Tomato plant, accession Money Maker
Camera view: bottom (45 deg); turntable rotation: 30 degrees
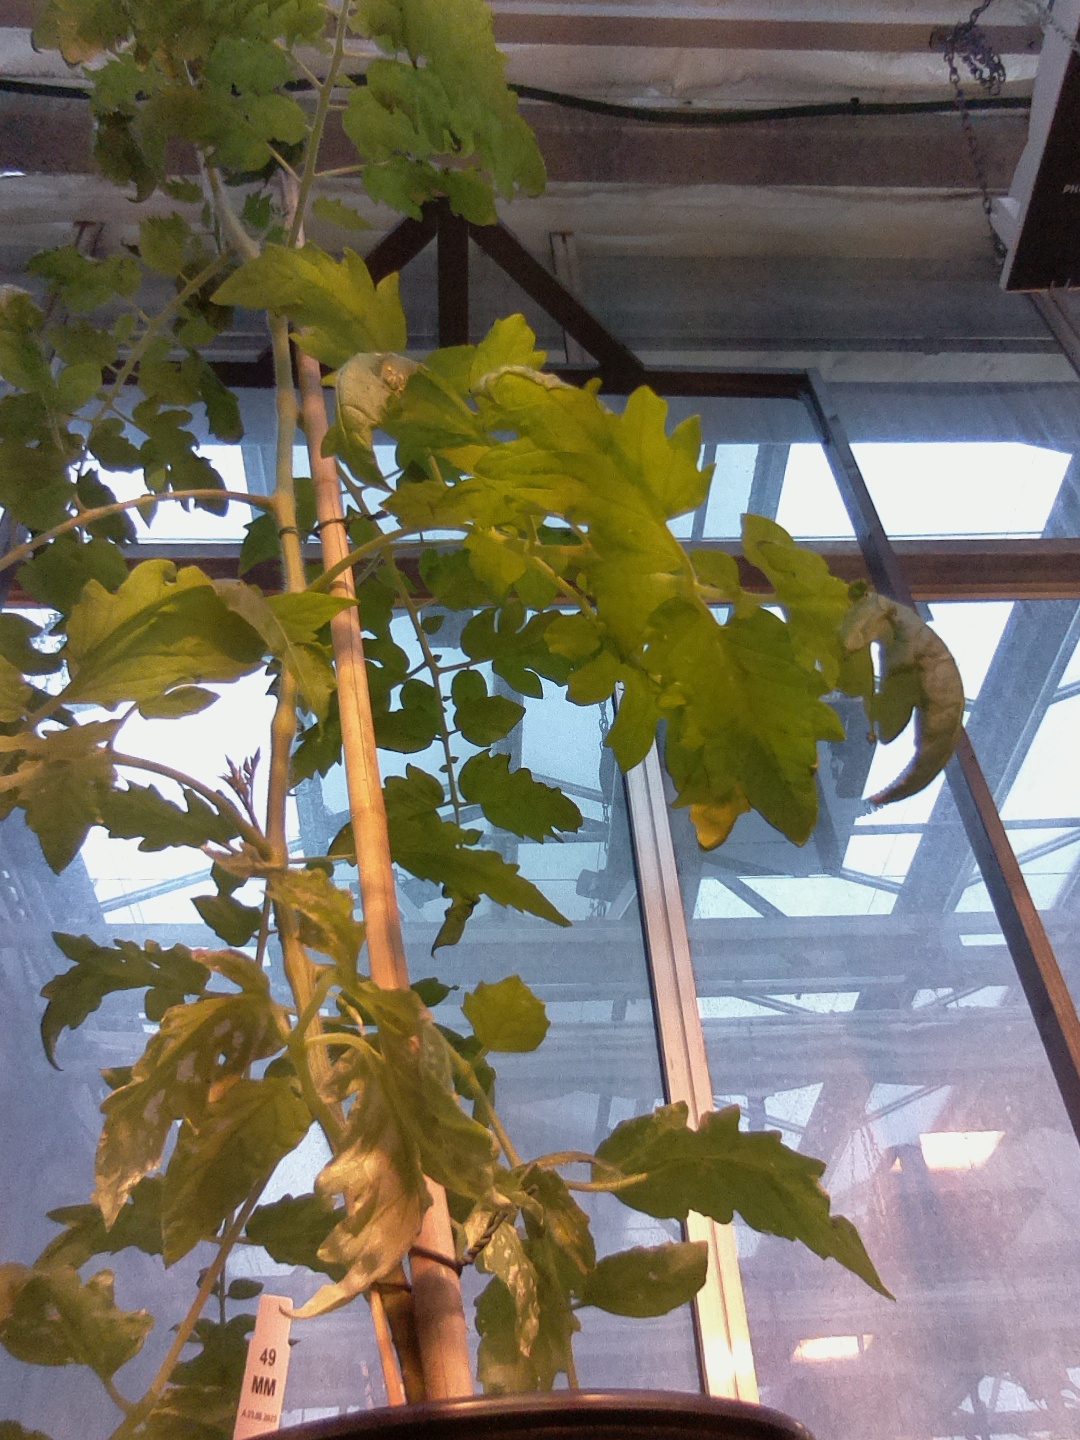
BBCH growth stage 55: 5 inflorescences visible